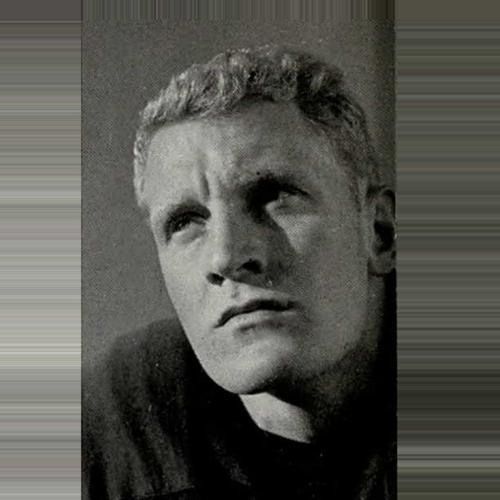
Age: 20